Bittacus strigosus

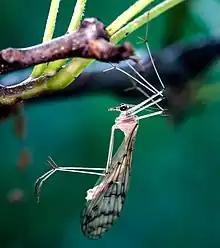
Thin Hangingfly or Striped scorpionfly ("Bittacus strigosus")

Bittacus strigosus, the striped scorpionfly, is a species of hangingfly in the family Bittacidae, living in North America.